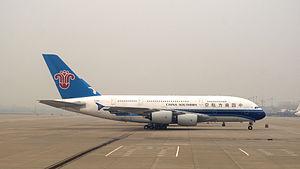
Airbus A380-800 de China Southern Airlines (immatriculation n° B-6136) à l'aéroport international de Pékin (PEK).